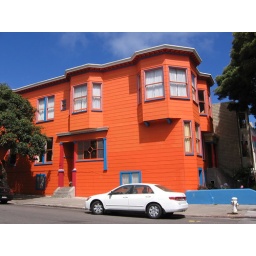
One of the ugliest houses i have seen in SF. orange and red and blue. ugh!